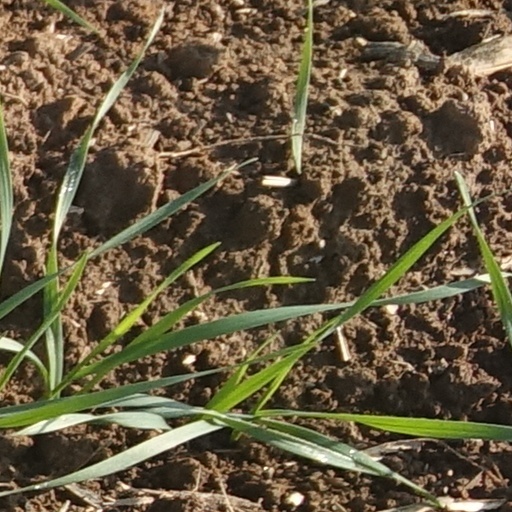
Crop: wheat